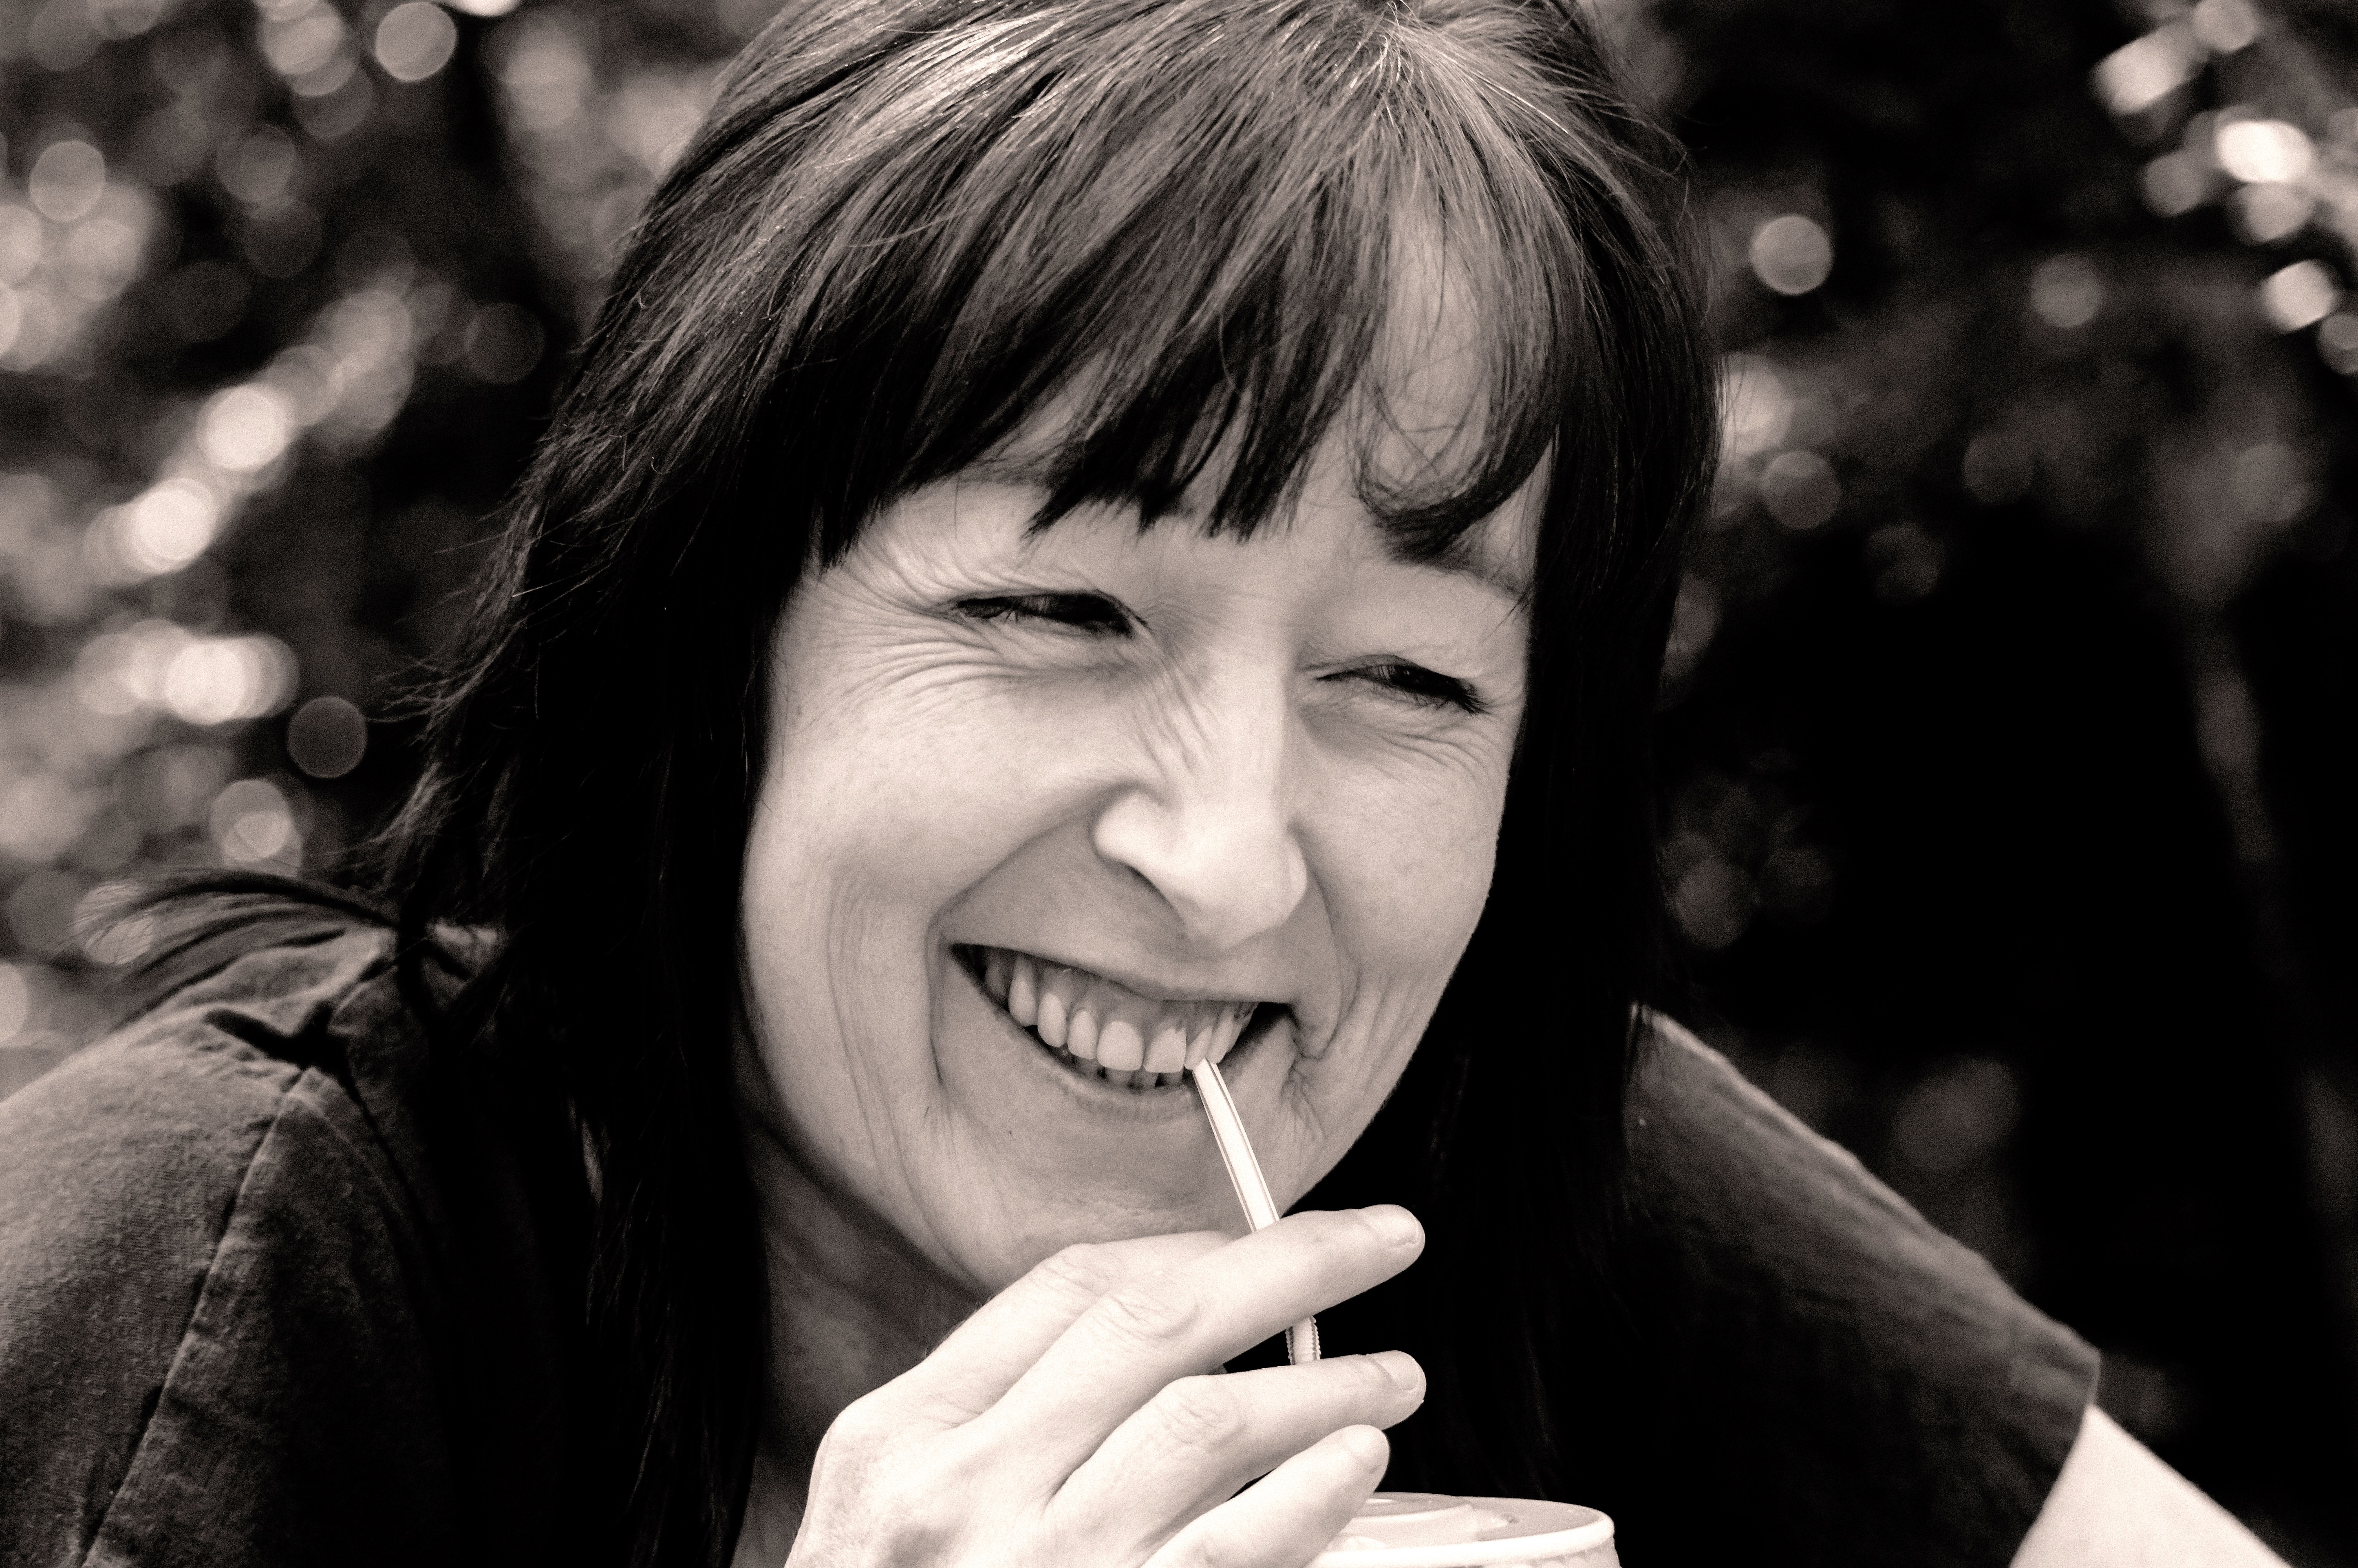
person, black and white, girl, woman, white, photography, female, portrait, child, human, black, monochrome, lady, facial expression, smile, black white, laughing, face, happy, eye, head, beauty, laughter, emotion, b w, black and white recording, monochrome photography, portrait photography